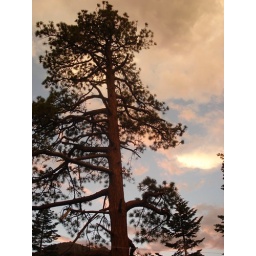
There are photos of my mom as a little girl standing in front of this tree.